Islamabad Policy Research Institute

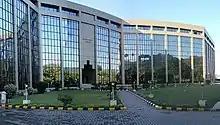
IPRI's headquarters in Islamabad, Pakistan

The Islamabad Policy Research Institute (IPRI) is a think tank based in Islamabad, Pakistan.